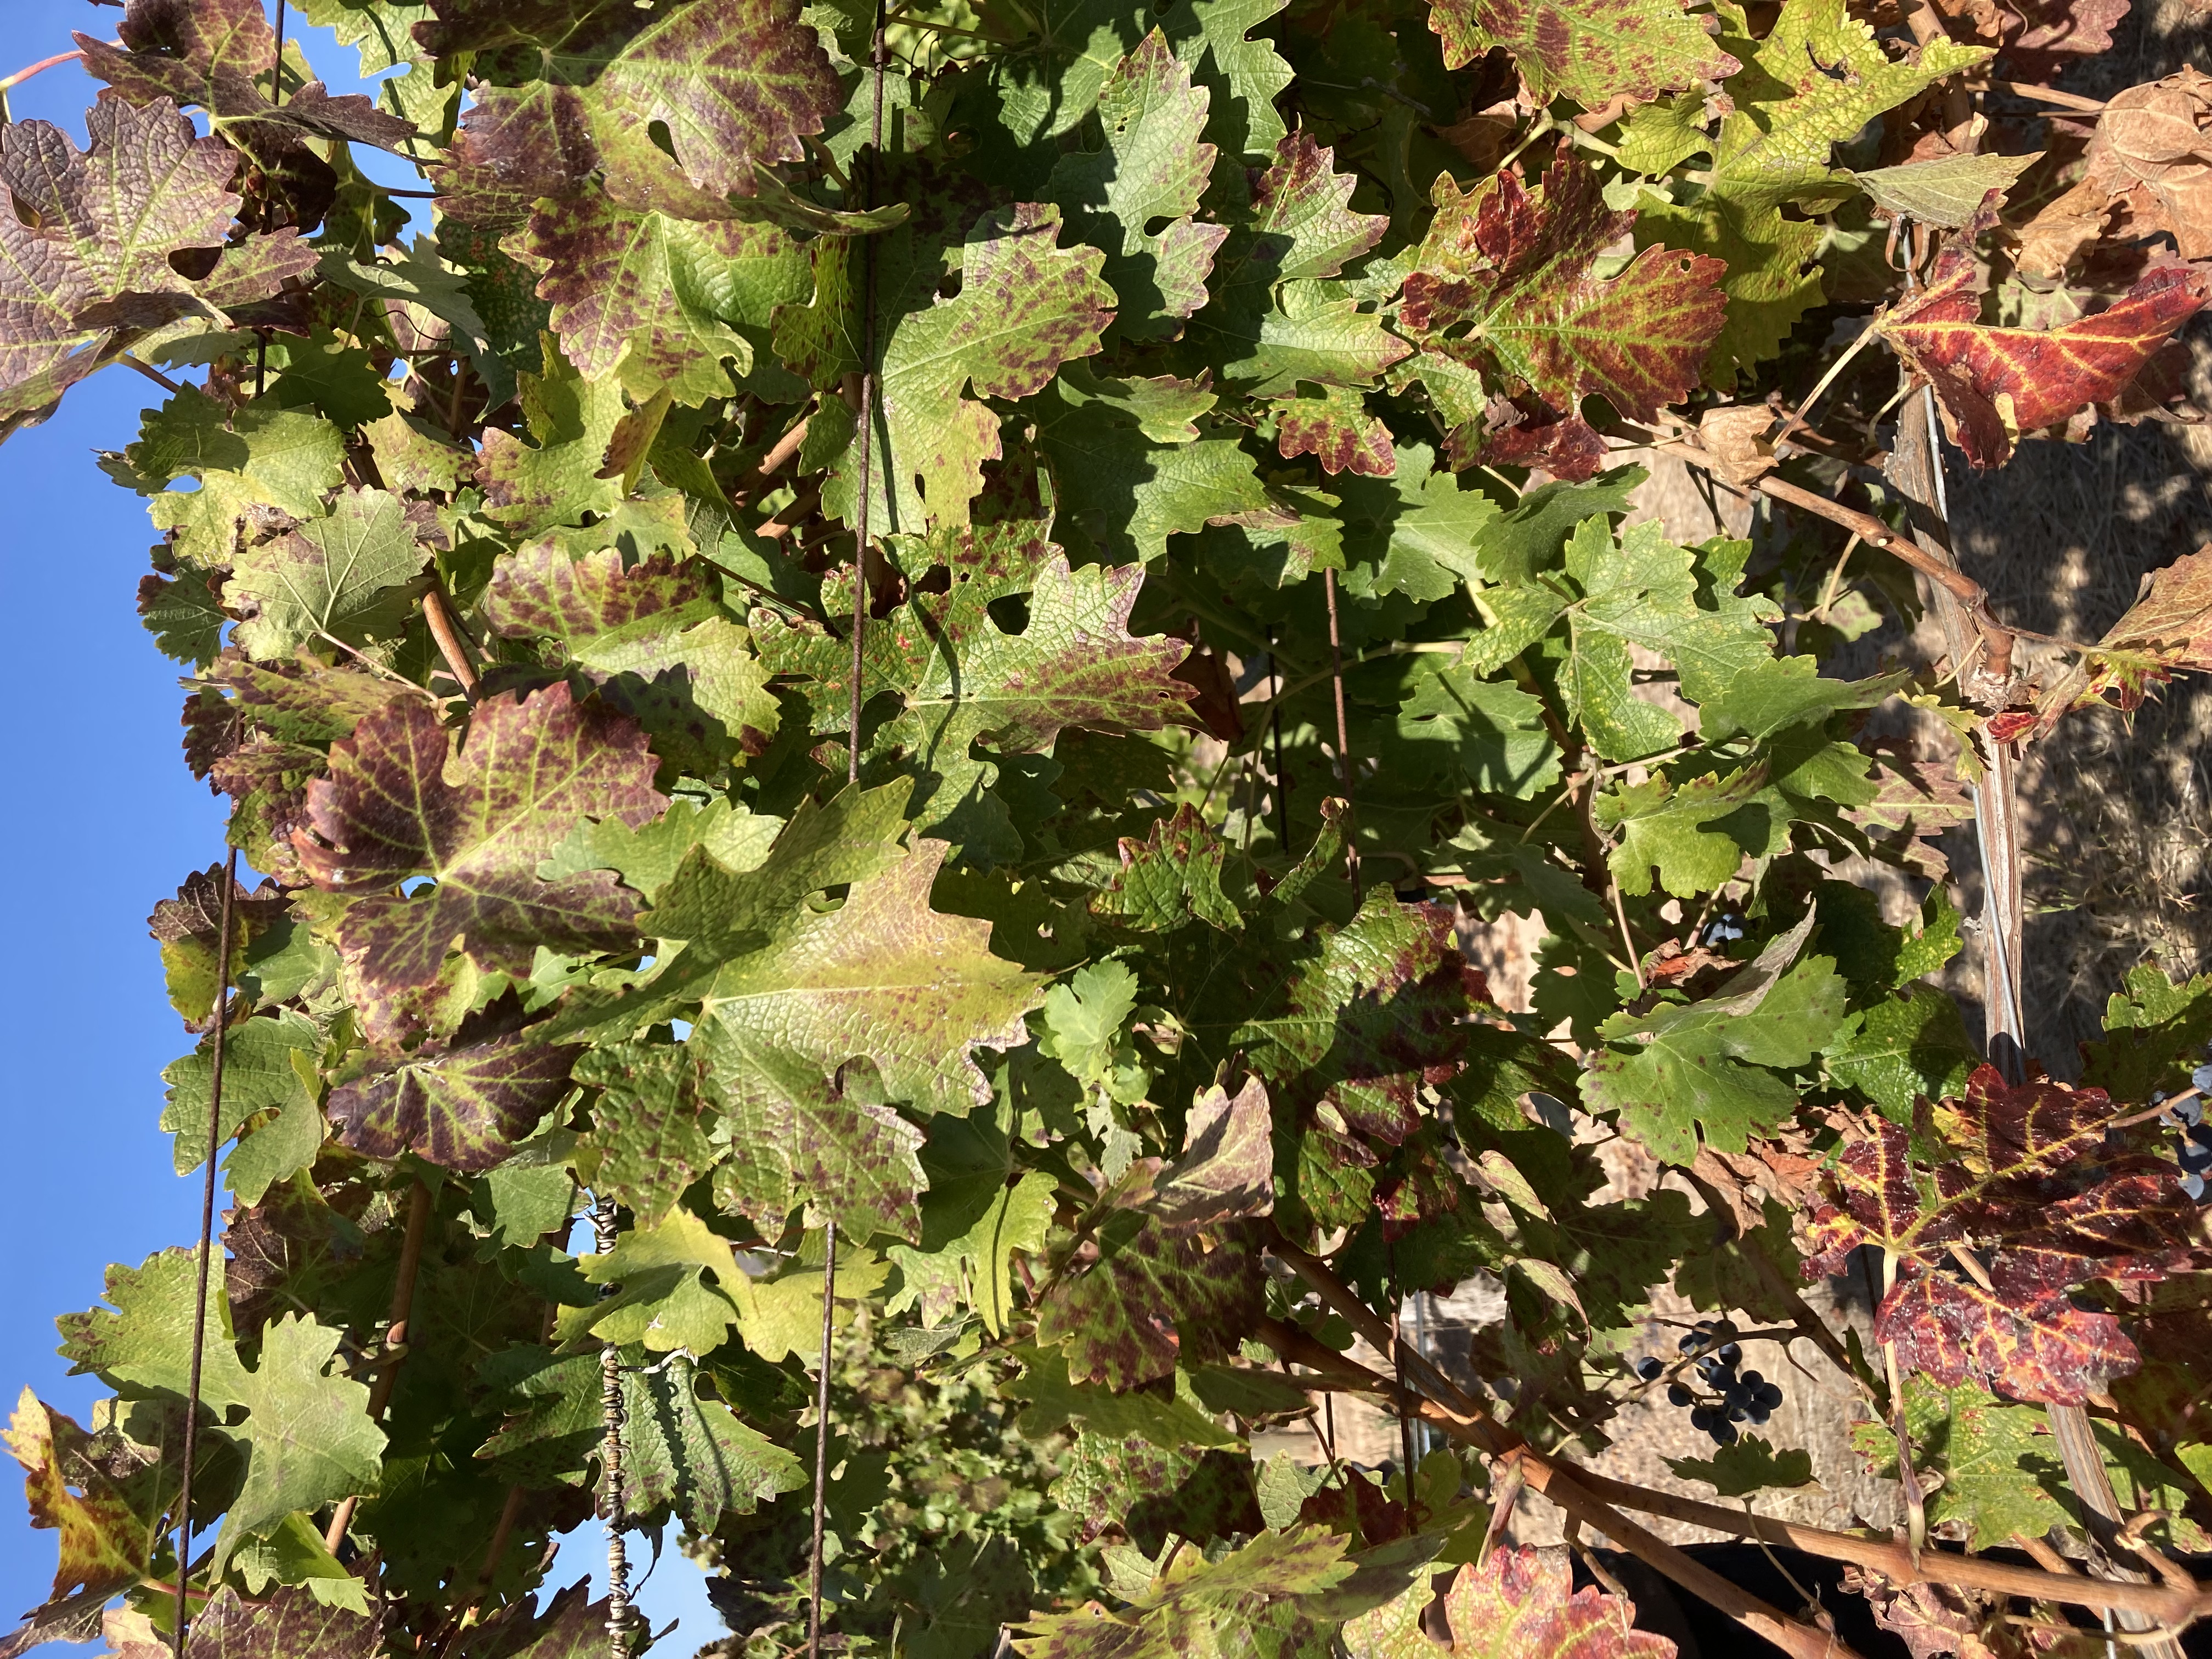
Label: Leafroll 3